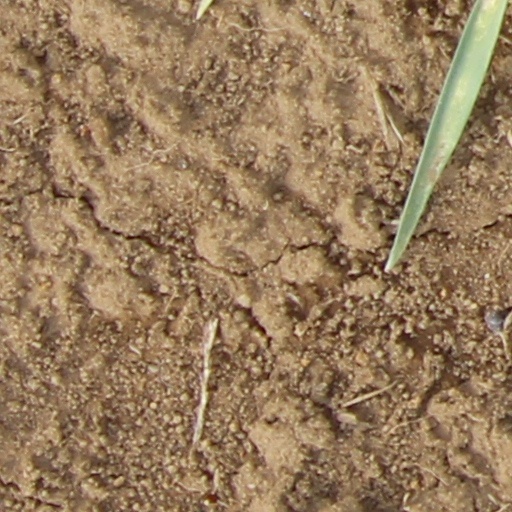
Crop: wheat